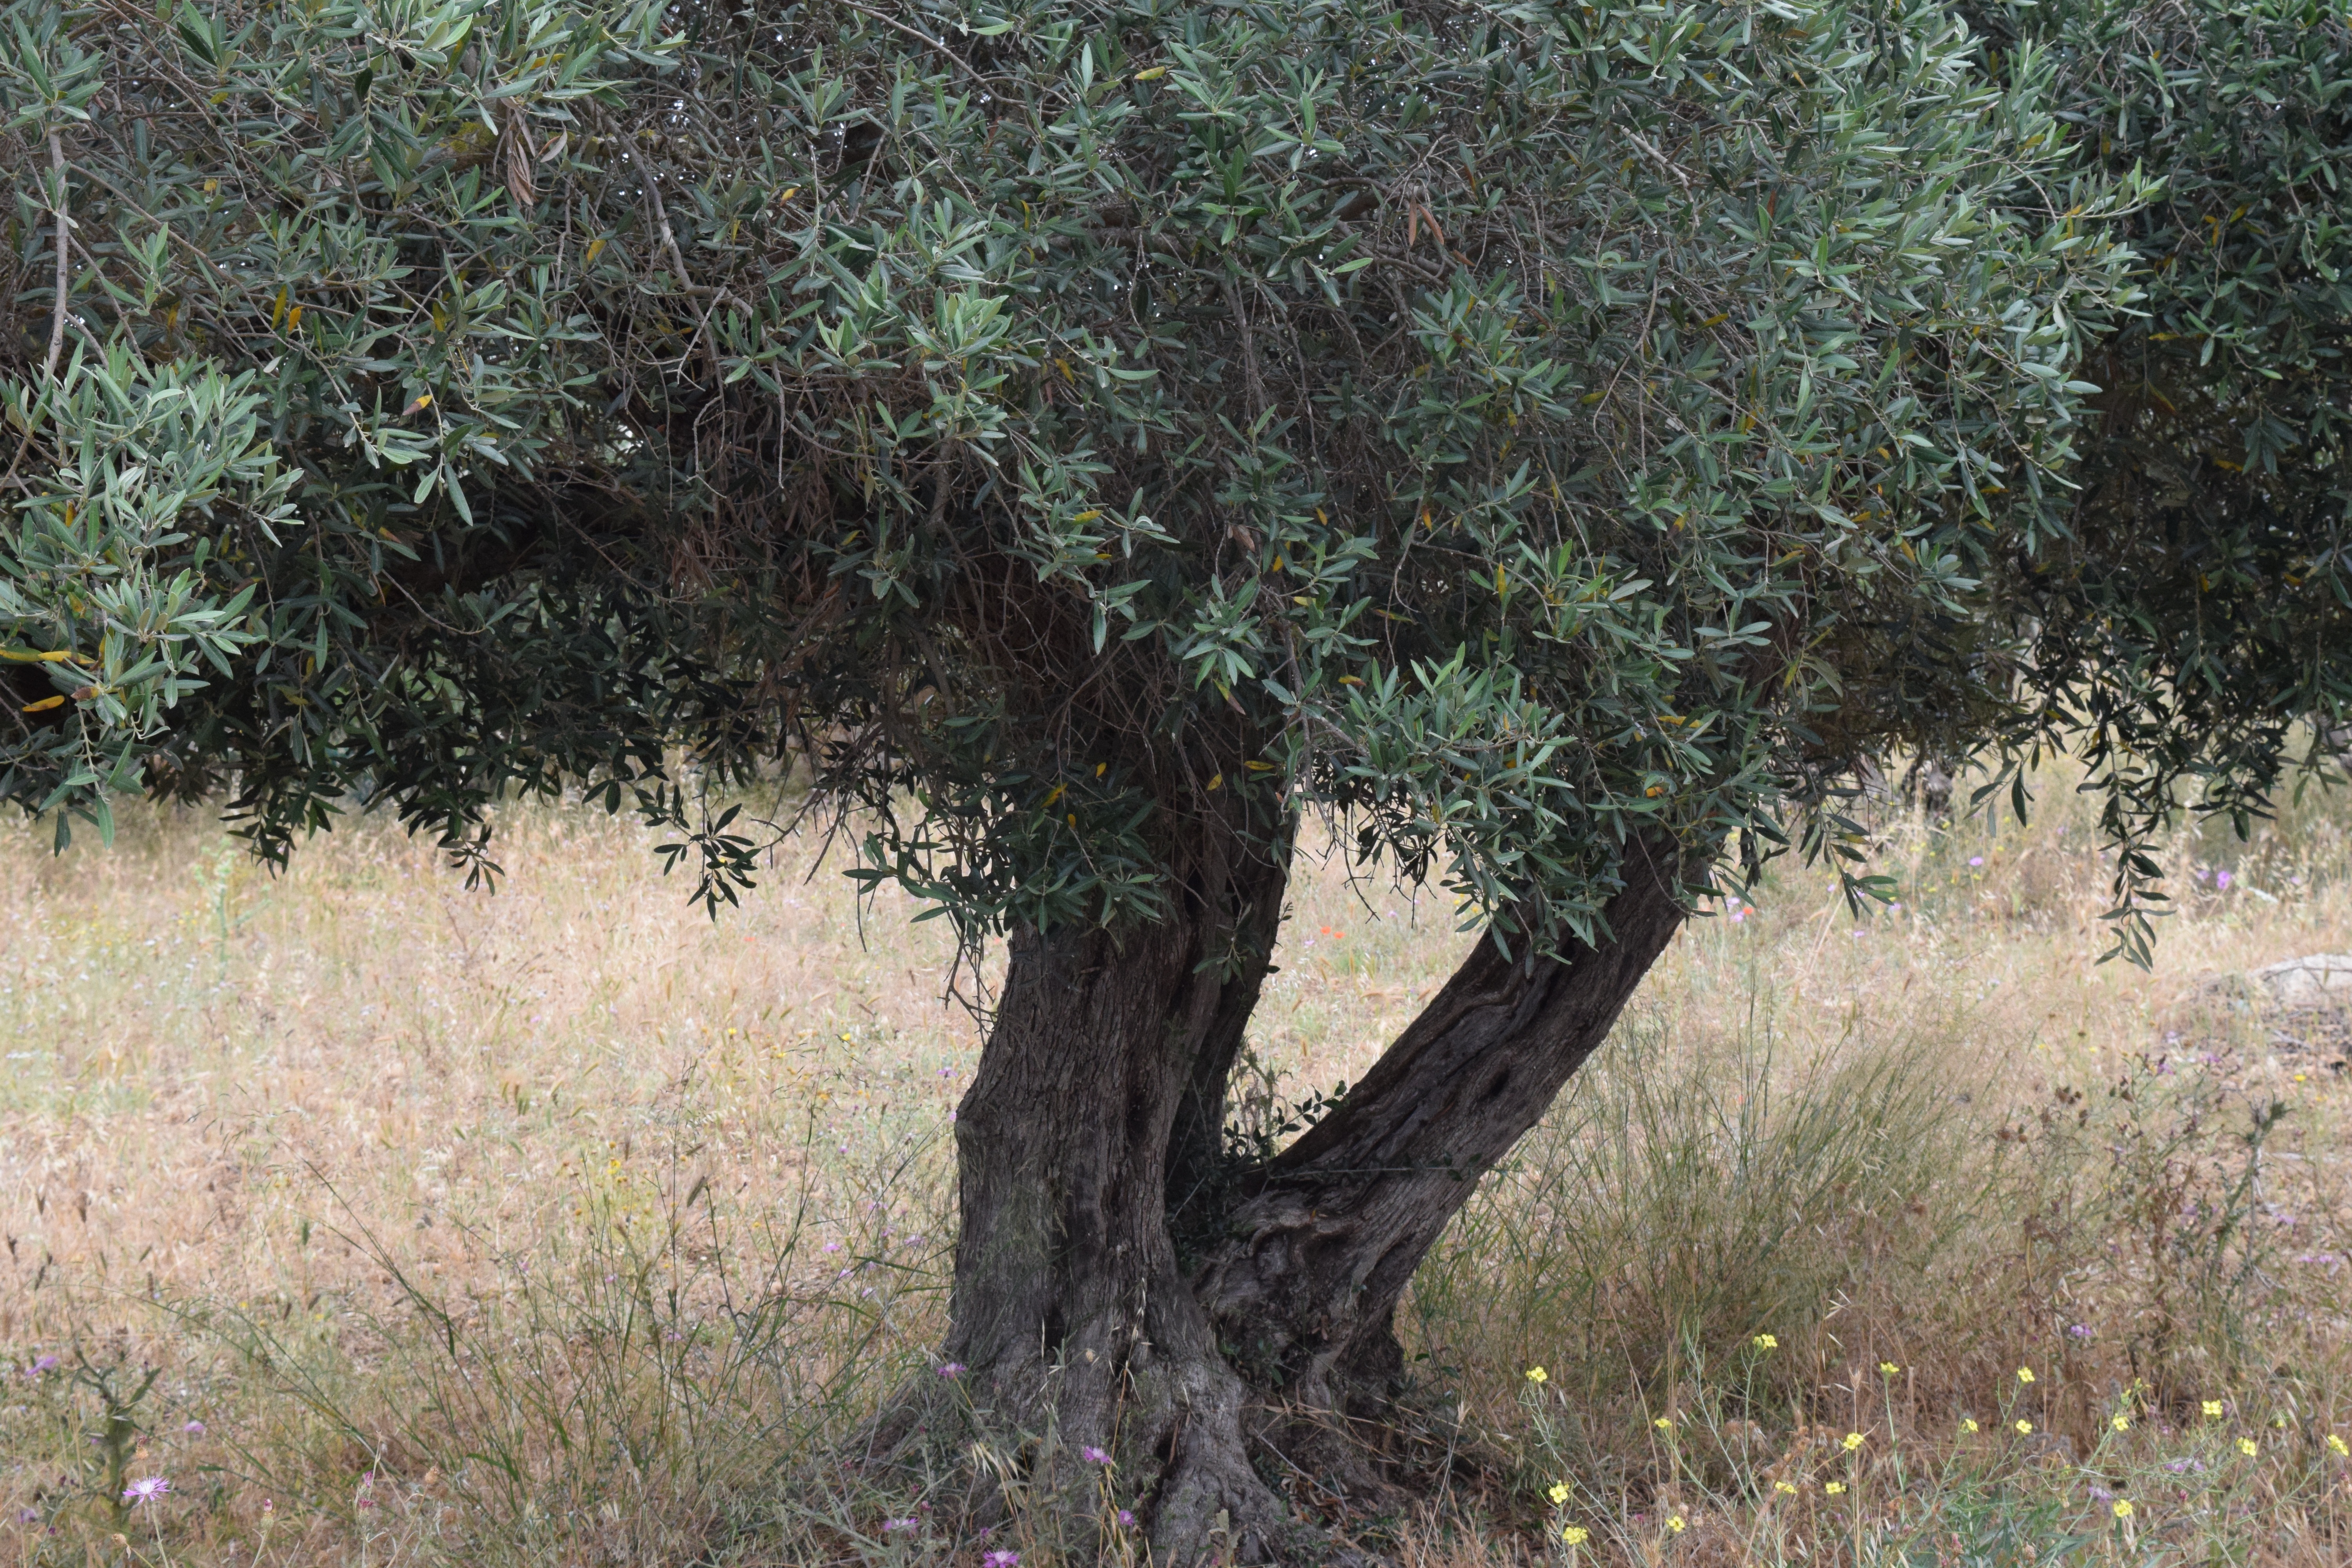
tree, nature, plant, flower, summer, mediterranean, produce, flora, savanna, shrub, gnarled, woodland, ecosystem, olive tree, old tree, flowering plant, olive root, woody plant, land plant